Cryptandra

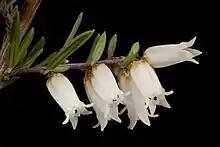
"Cryptandra arbutiflora"

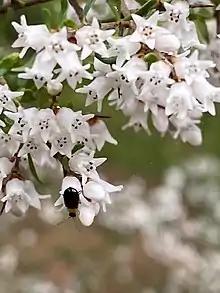
"Cryptandra spinescens" in the Australian National Botanic Gardens

Cryptandra is a genus of flowering plants in the family Rhamnaceae and is endemic to Australia. Most plants in the genus "Cryptandra" are spiny, heath-like shrubs with small, clustered leaves and flowers crowded at the ends of branches, the flowers are usually small, surrounded by brown bracts, and with tube-shaped hypanthium, the petals hooded over the anthers.